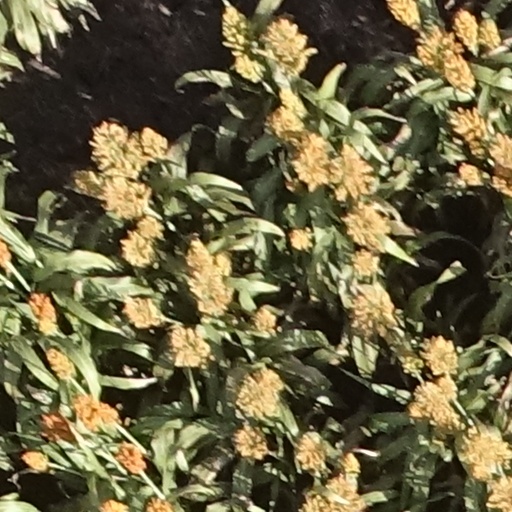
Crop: sorghum